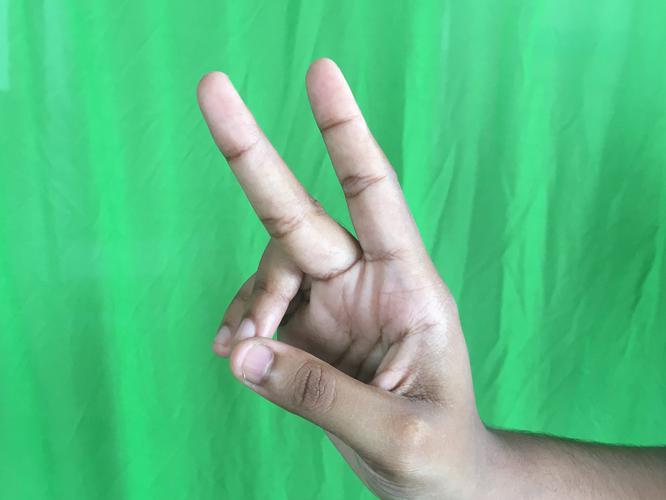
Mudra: Katrimukha
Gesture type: single_hand